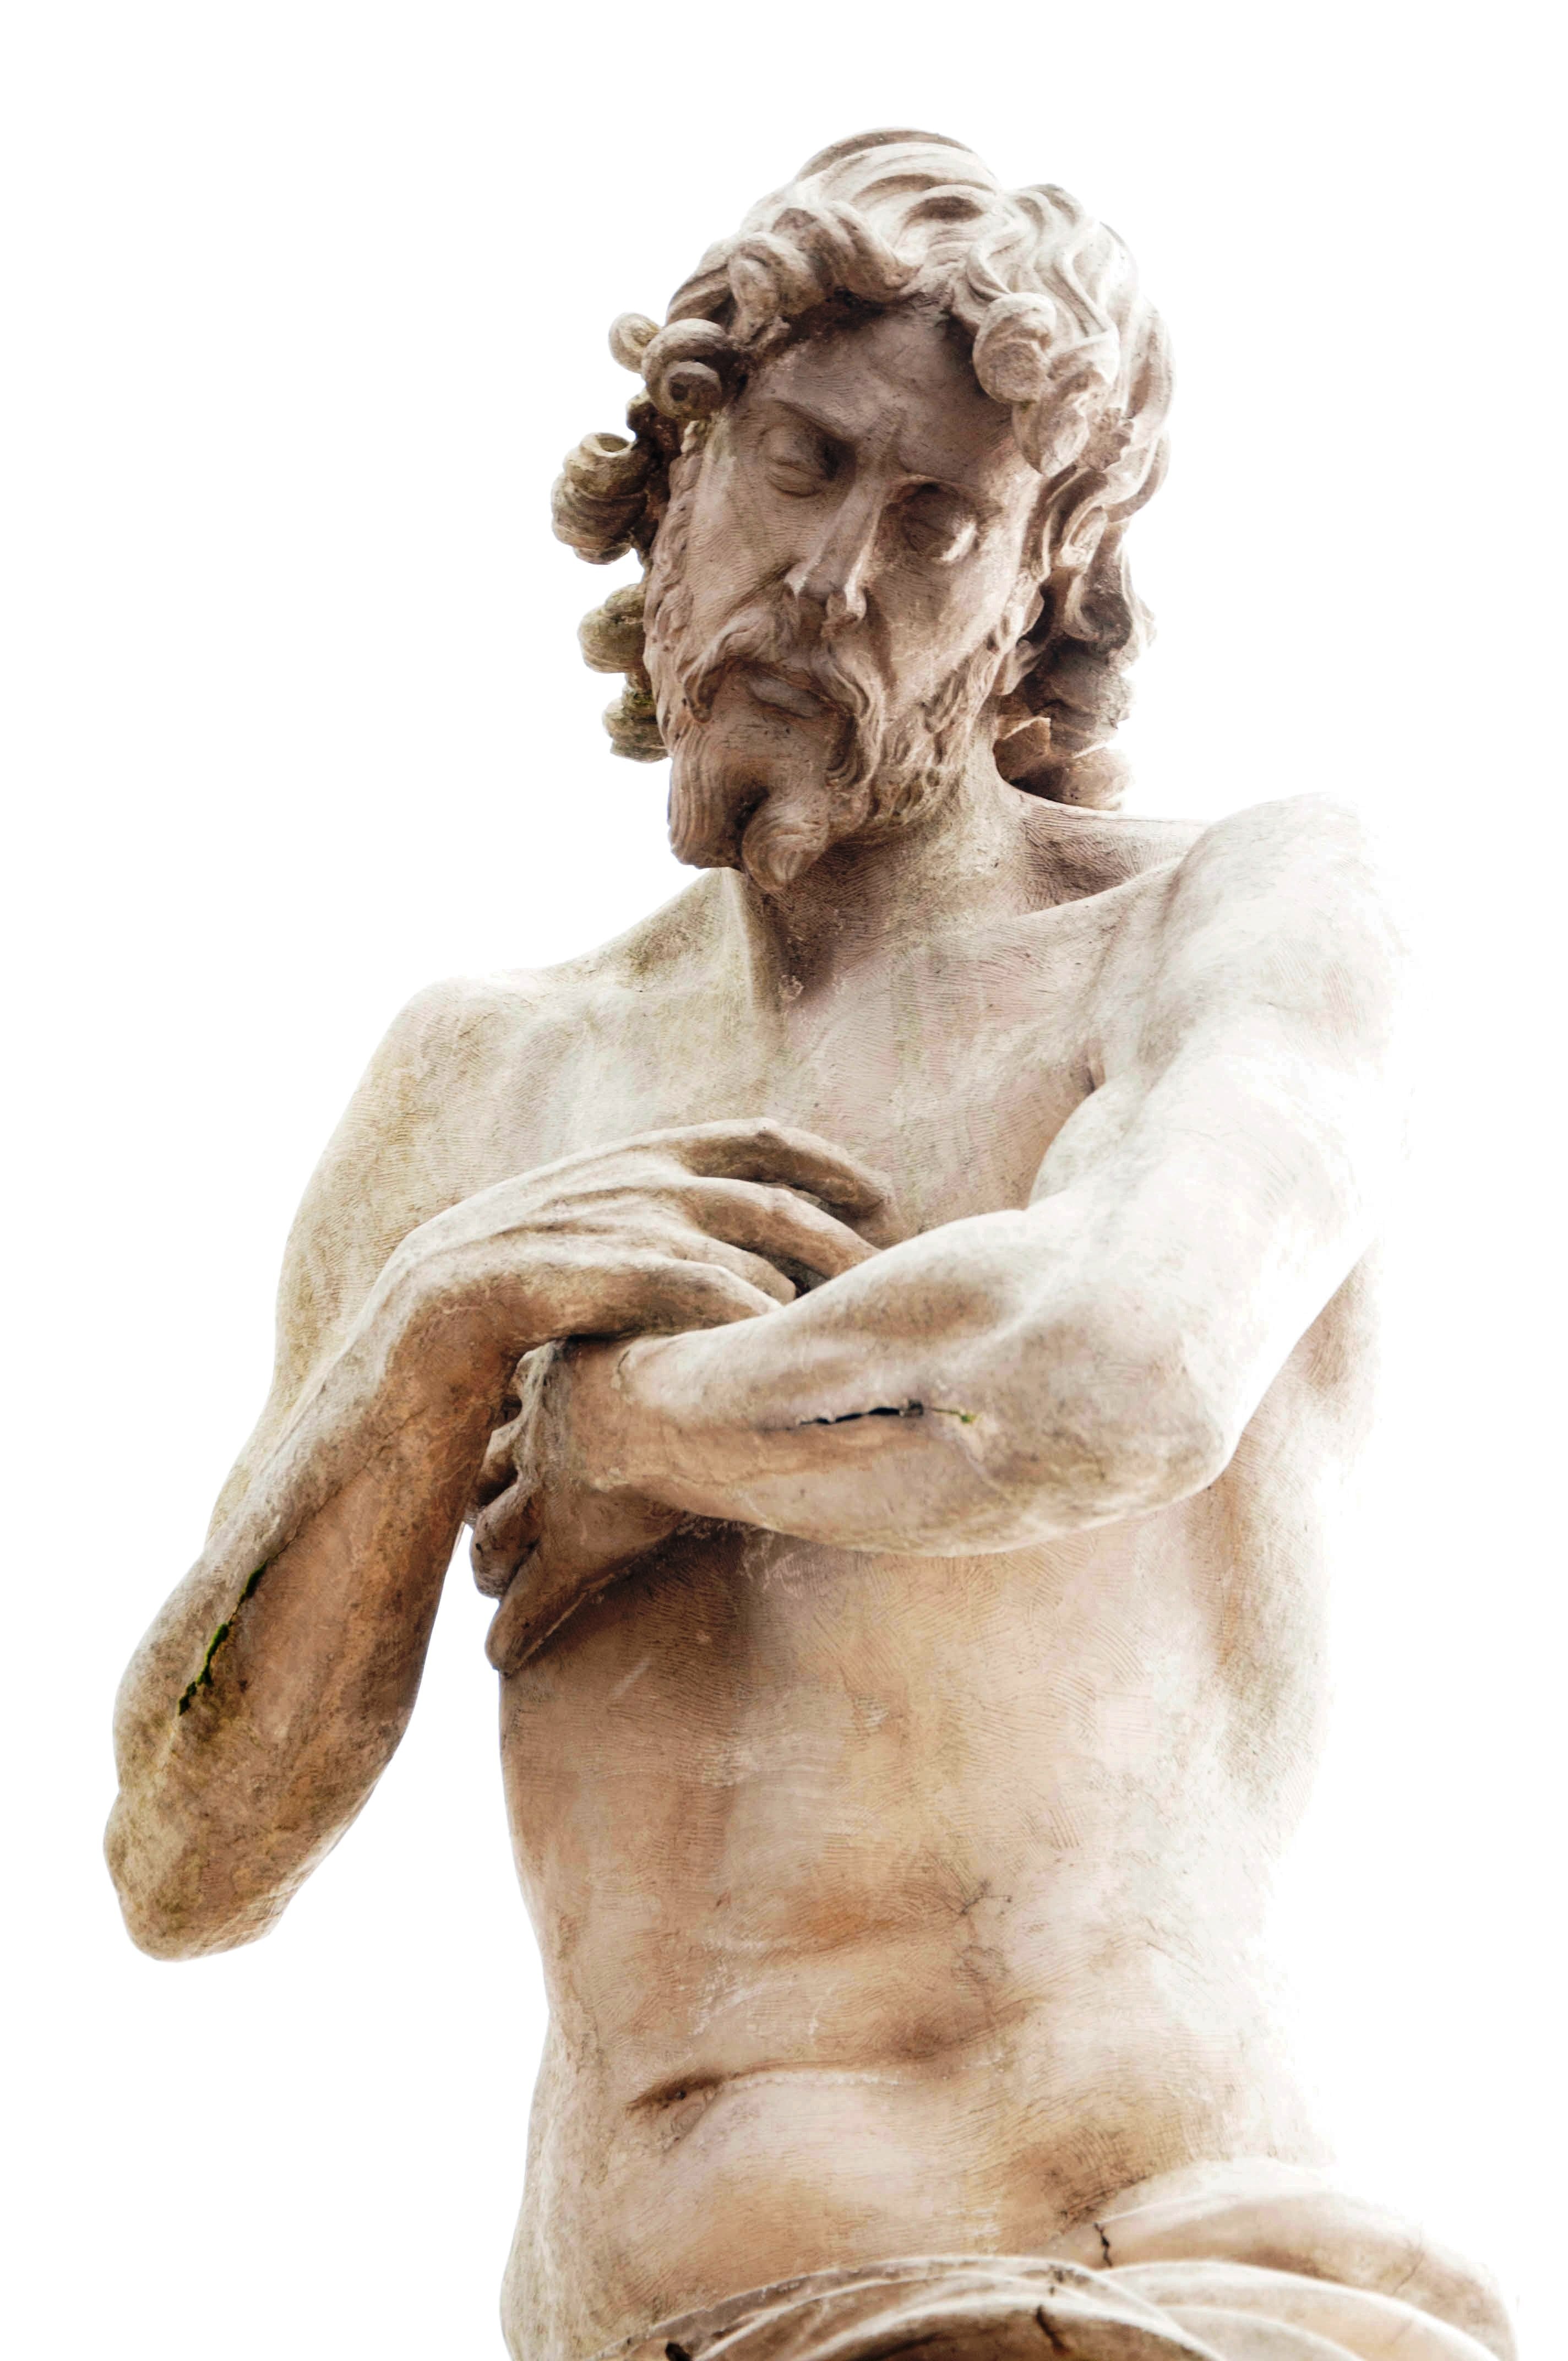
monument, statue, muscle, sculpture, catholic, christ, art, drawing, jesus, christianity, bronze sculpture, human positions, art model, figure drawing, classical sculpture